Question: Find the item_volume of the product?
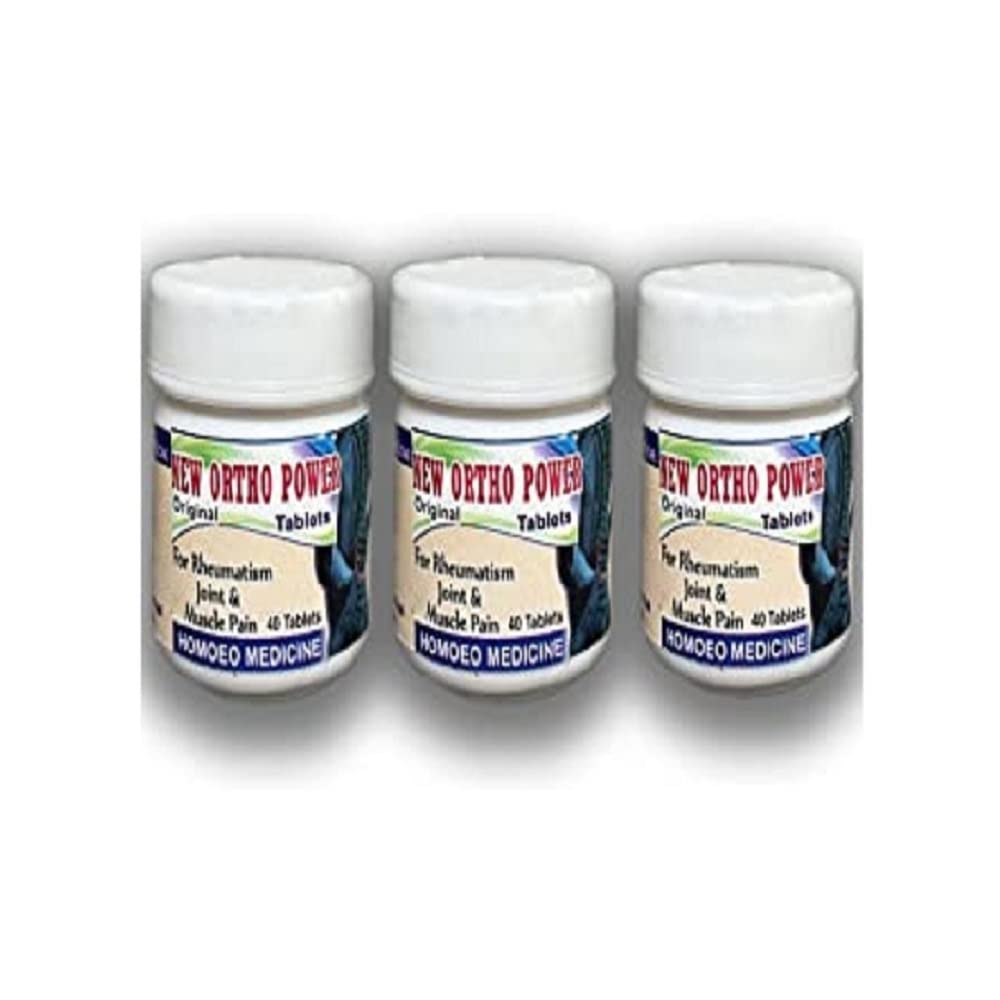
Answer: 40.0 pint